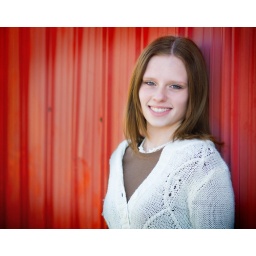
I can't get the red in this barn right for the life of me....